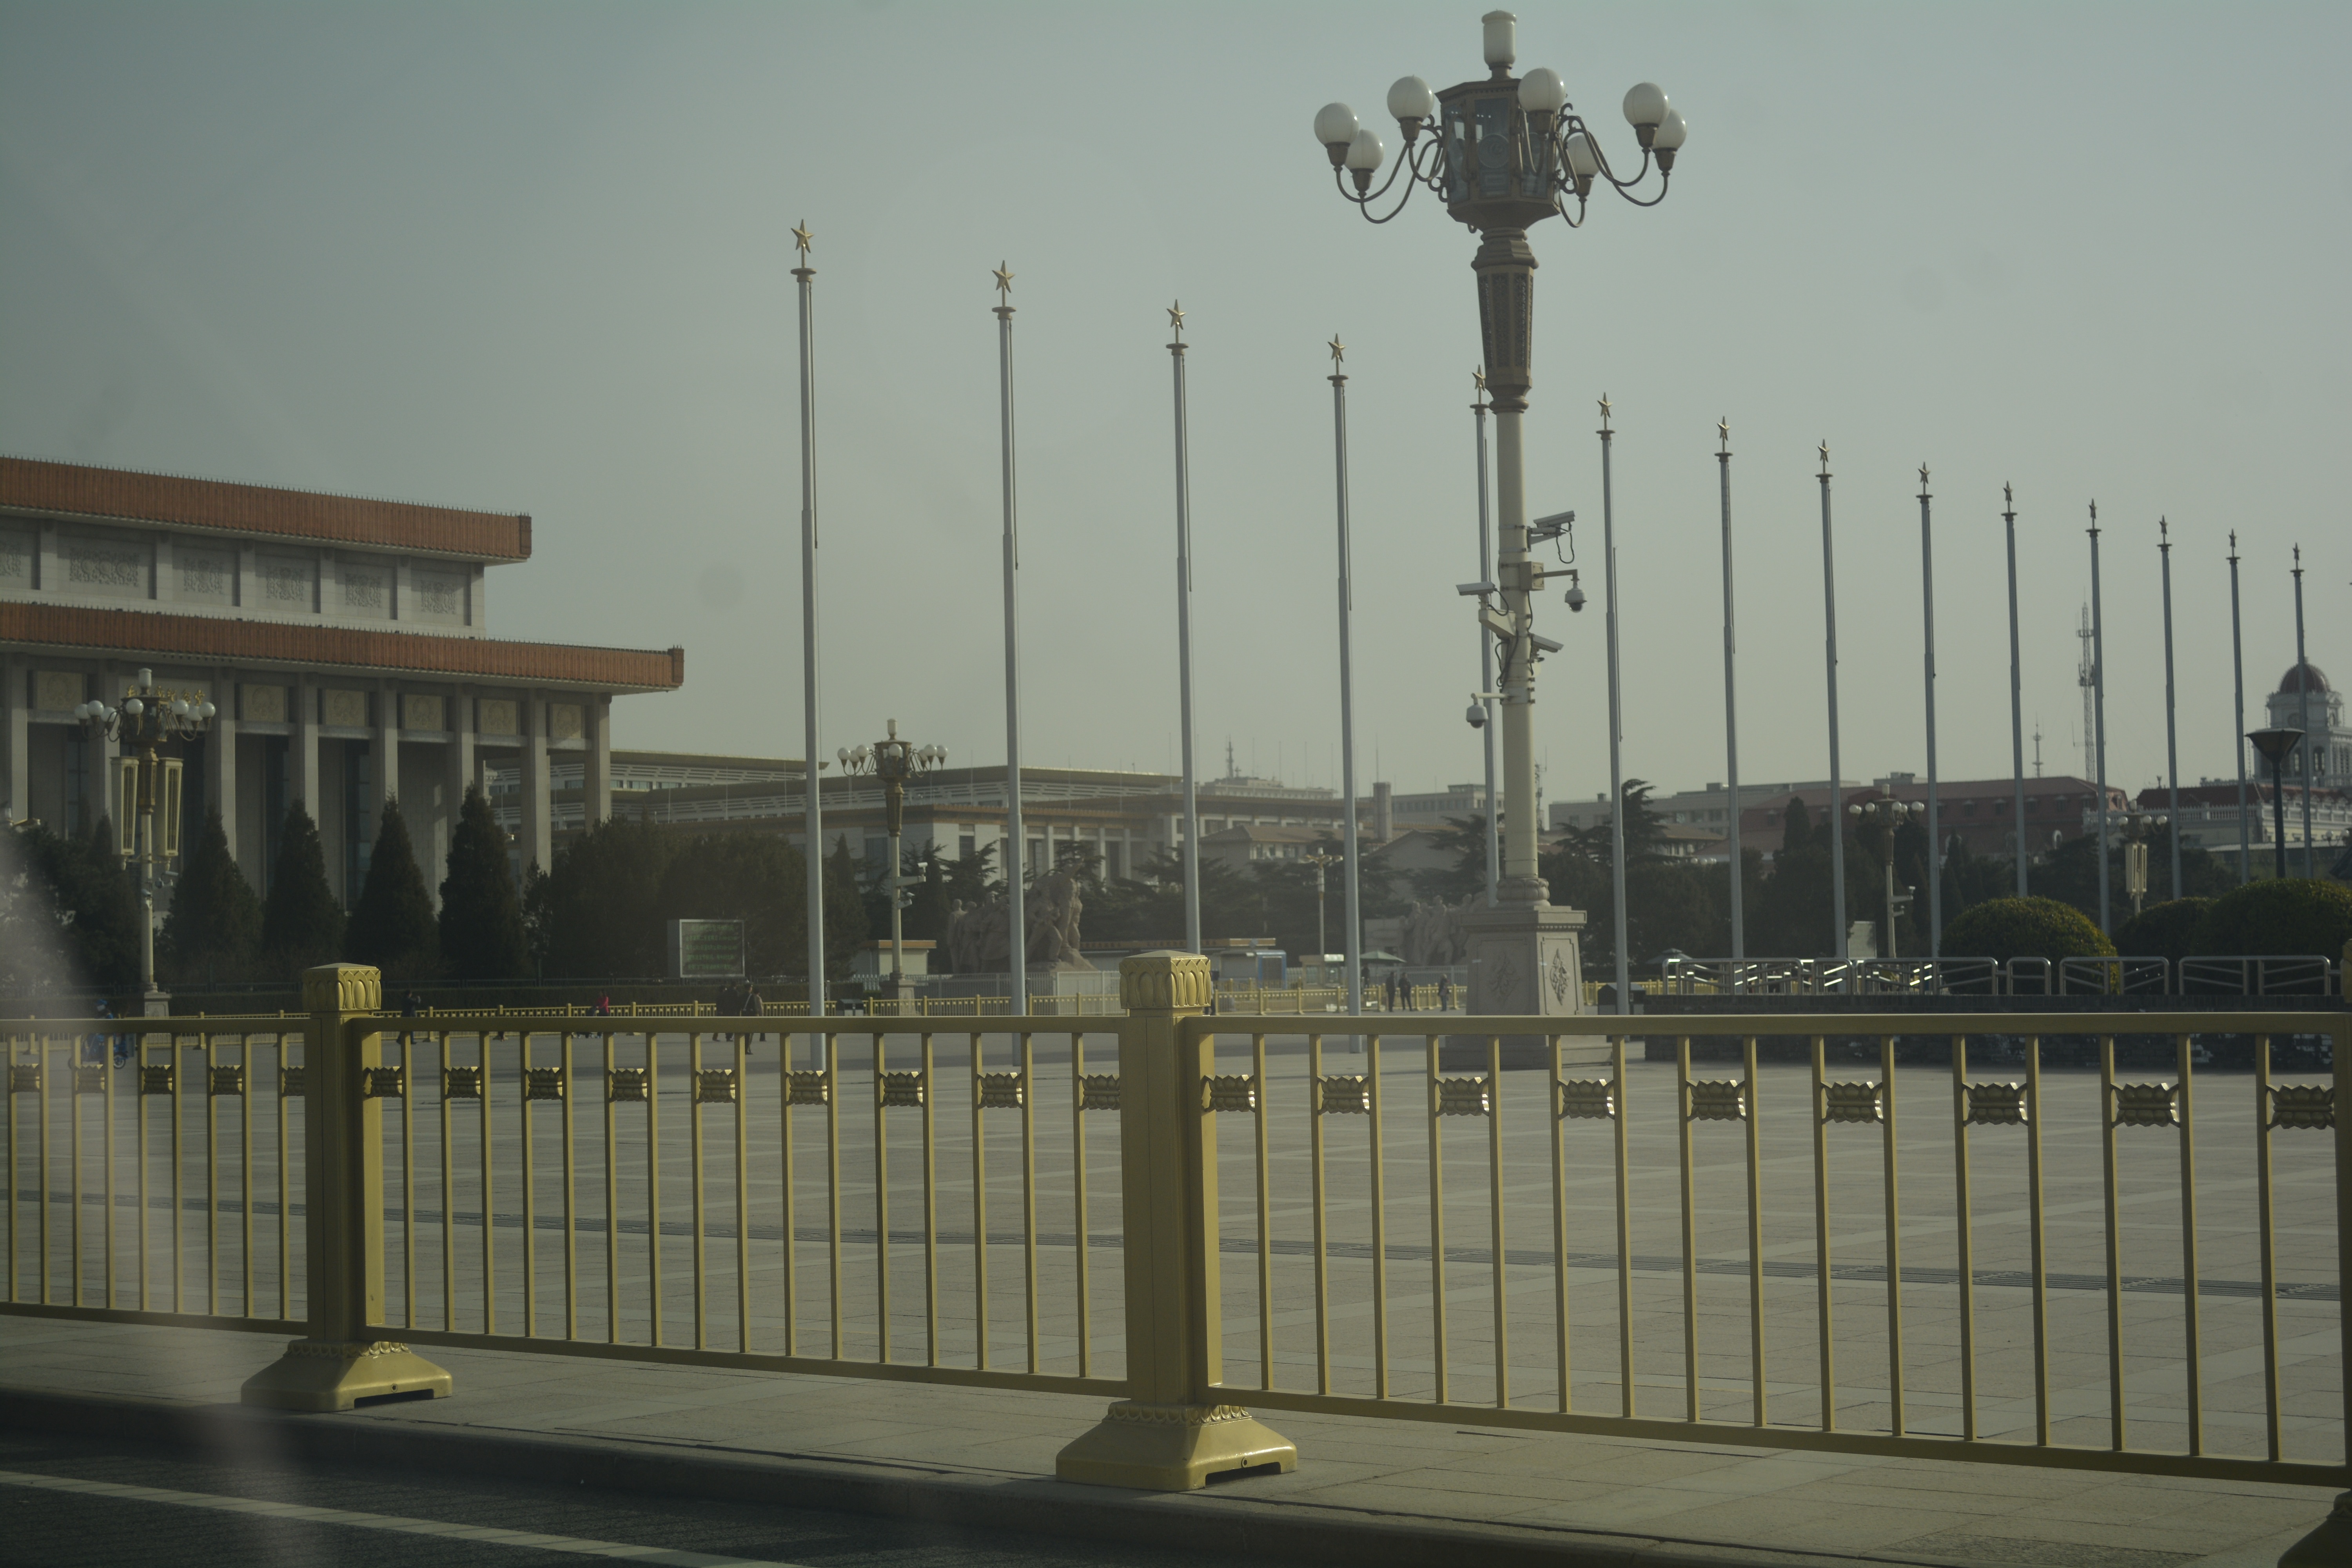
fence, street light, outdoor structure